Ulmen

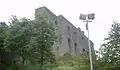
Ulmen, Castle Ulmen monumental zone

Castle Ulmen, nowadays only a ruin, was built sometime about the year 1000, apparently on the remnants of a Roman building, although this has never been established through archaeological findings. Its current state is marked by somewhat less than successful restoration measures which have hidden much of the building's original substance.